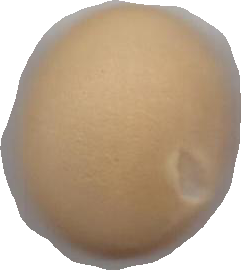
Variety: Dega